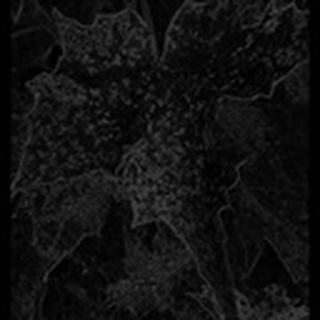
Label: cotton_powdery_mildew